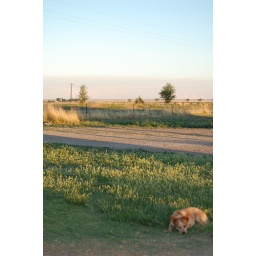
Farm dog sleeping on a beautiful evening in Colorado.